Local flexibility markets

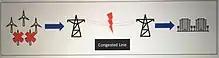
Regional Congestions due to high energy feed-in

For transportation to the consumer via the electricity grid, these strong amounts of energy require accordingly developed grid capacities. But while the expansion of wind energy happened very fast, mainly due to the EEG-incentives, the expansion of the grid happened much slower, since the regulation behind grid expansion requires extensive bureaucratic efforts. This fact causes a sophisticated problem: in times of strong wind energy generation, the amount of electricity is too high to get properly feed in and distributed through the grid. The limited grid capacities are simply not constructed to transport such high amounts of energy at once, the result is congestions: